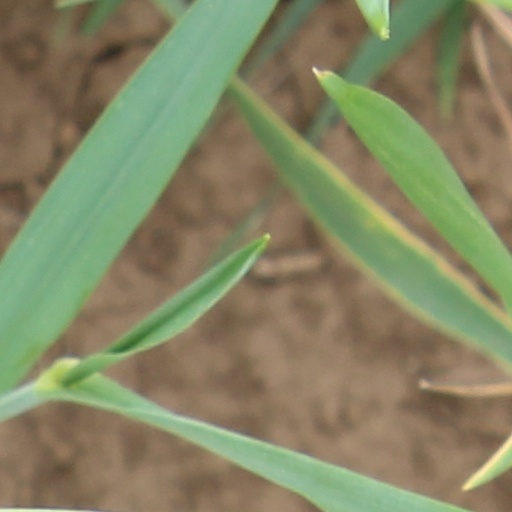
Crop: wheat